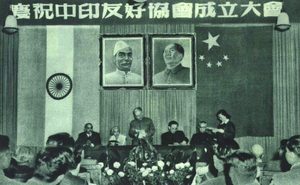
Les relations entre la Chine et l'Inde, ou relations sino-indiennes ou relations indo-chinoises, sont les relations bilatérales entre la République populaire de Chine et la République de l’Inde. Historiquement, l’Inde et la Chine ont des relations depuis plus de 2 000 ans, mais les relations modernes commencent réellement en 1950, lorsque l’Inde a été parmi les premiers pays à mettre fin à leurs liens officiels avec la République de Chine et à reconnaître la République populaire de Chine comme le gouvernement légitime de la Chine continentale. La Chine et l’Inde sont les deux pays les plus peuplés et avec la plus grande croissance économique du monde. Leurs influences diplomatiques et économiques respectives ont augmenté l’importance de leur relation bilatérale.